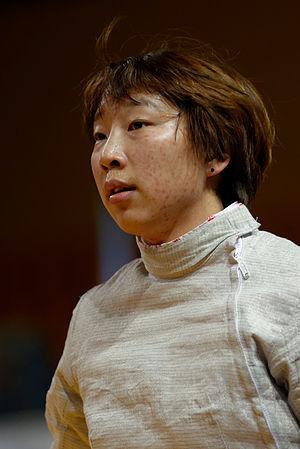
La Coréenne Lee Ra-jin pendant son 16e de finale contre la Française Charlotte Lembach au Trophée BNP-Paribas Grand Prix FIE, première étape de la Coupe du monde de sabre dames, à Orléans.